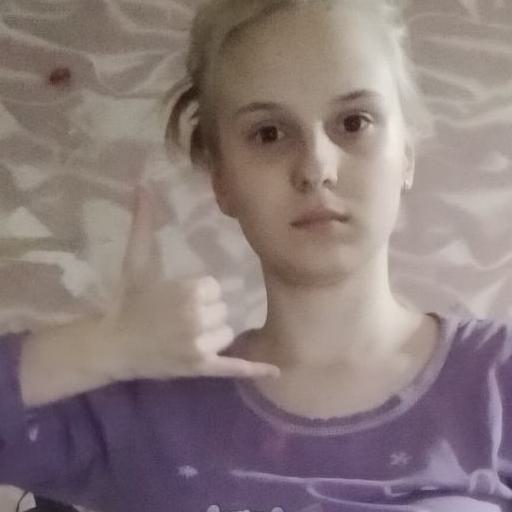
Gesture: call